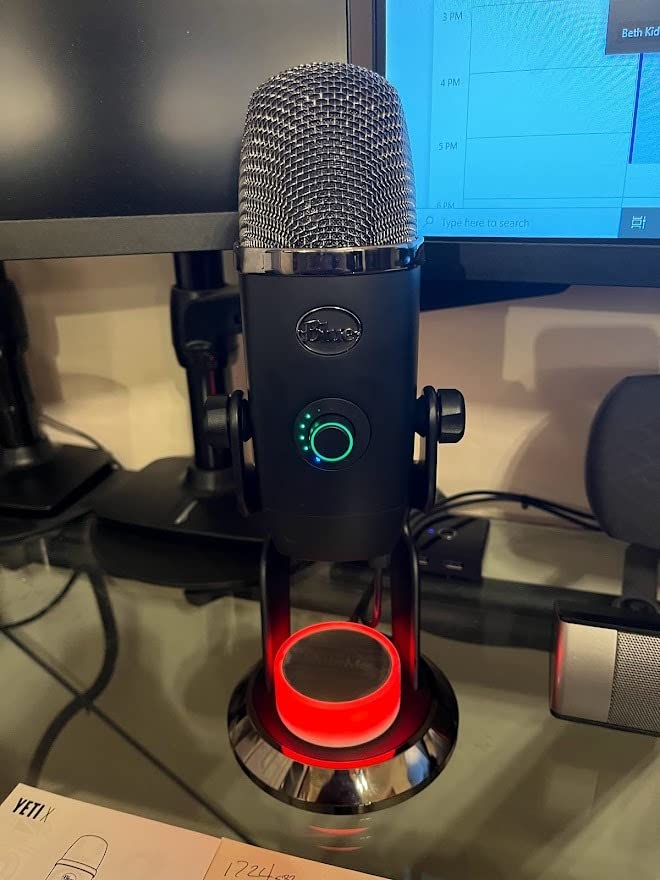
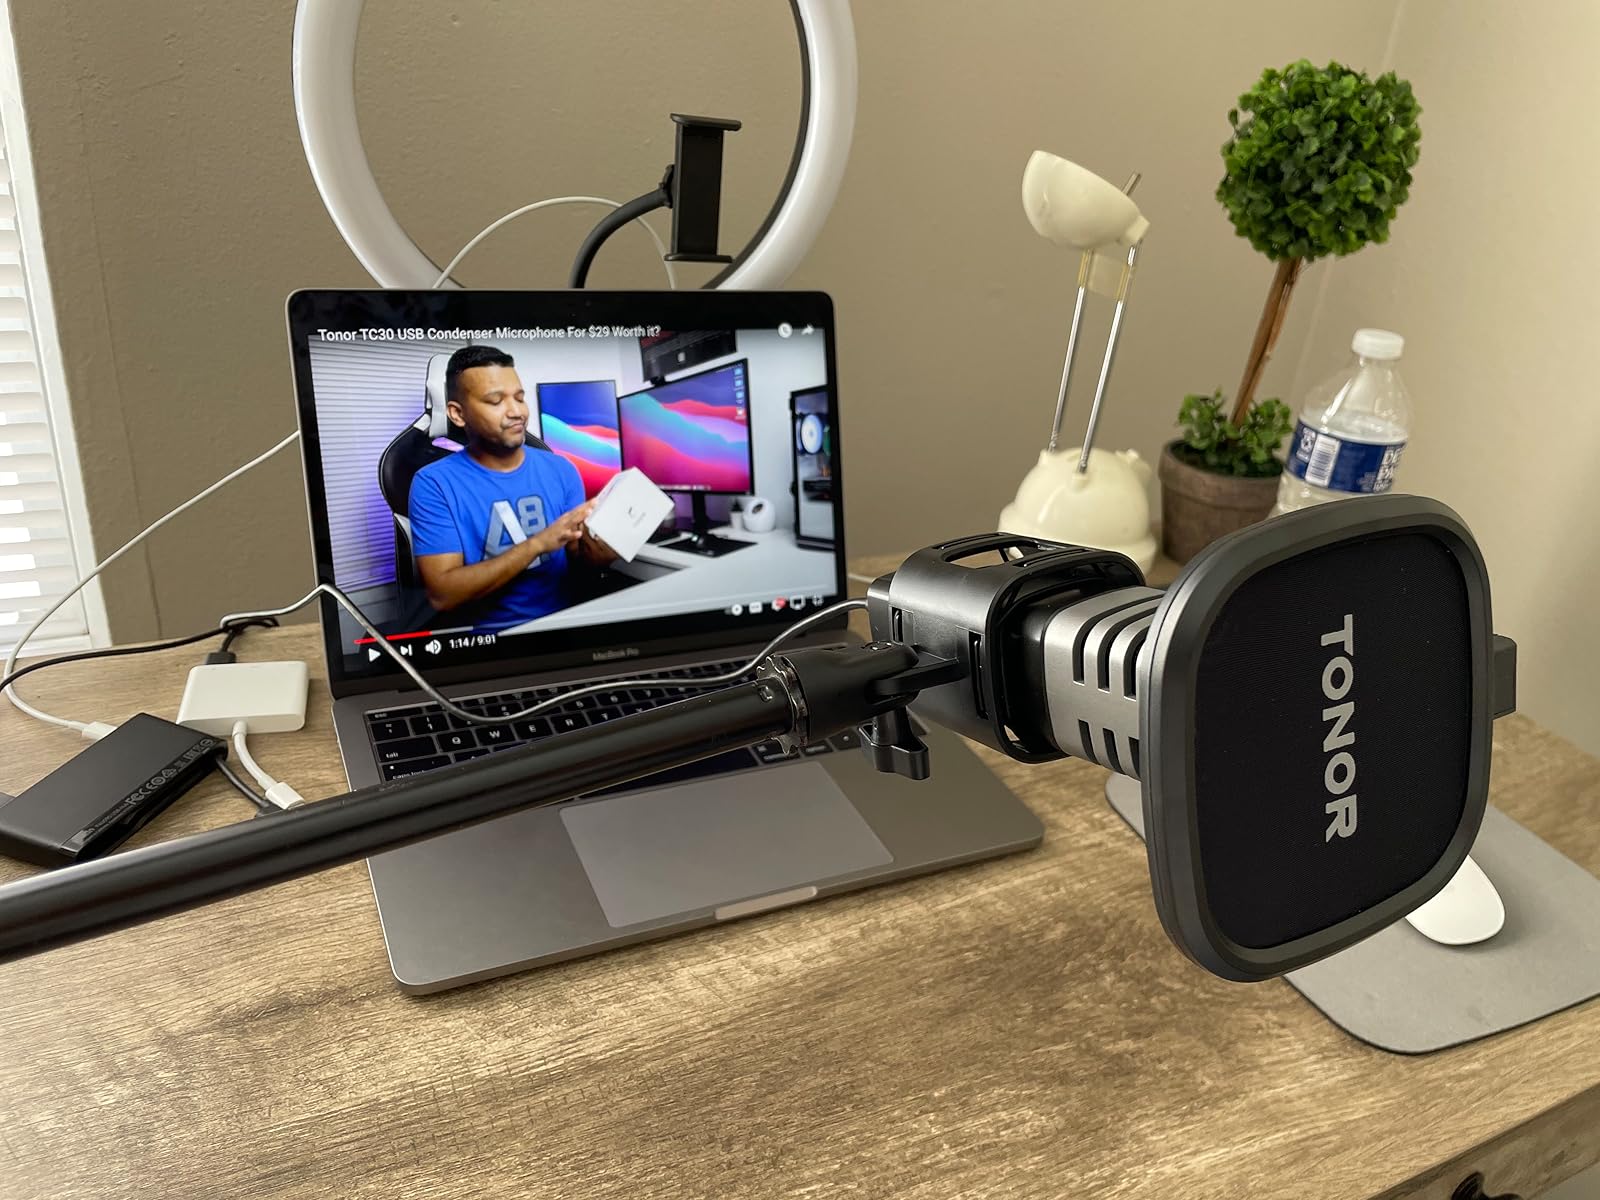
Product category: microphone
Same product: no